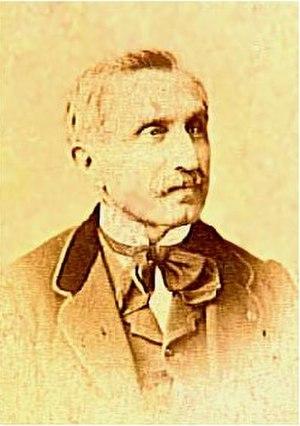
Jean-Charles Abbatucci, né le 25 mars 1816 à Zicavo et mort le 29 janvier 1885 à Paris, est un homme politique français.